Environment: lab
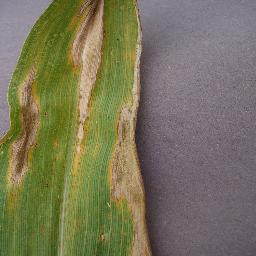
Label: northern_corn_leaf_blight